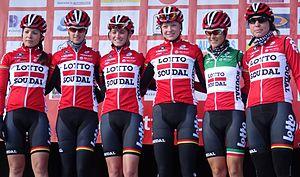
Reportage réalisé le mercredi 4 mars à l'occasion du départ du Samyn des Dames 2015 et du Samyn 2015 à Quaregnon, Belgique.
L'équipe cycliste Lotto Soudal Ladies est une équipe cycliste féminine basée en Belgique. L'équipe est créée en 2006 sous le nom de Lotto-Belisol Ladiesteam. Elle est dirigée par Dany Schoonbaert depuis sa création. Il est assisté de Ivan Depoorter. Elle fait partie de la même structure que l'équipe masculine homonyme.